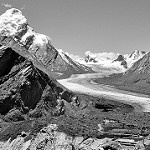
Label: B & W